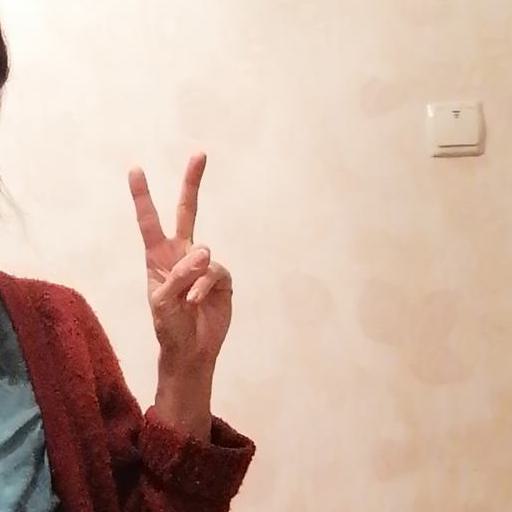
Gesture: peace